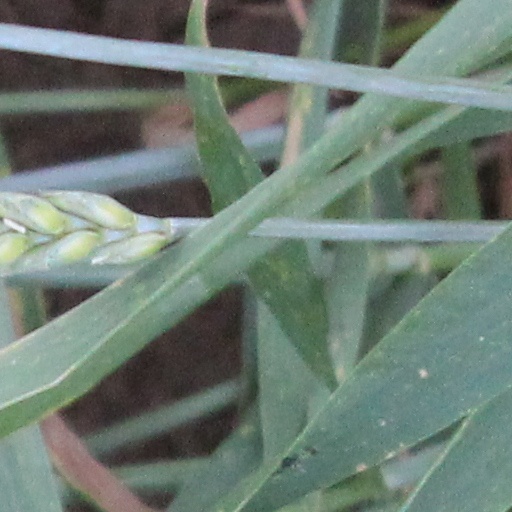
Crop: wheat